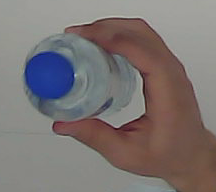
Product: nestle_water